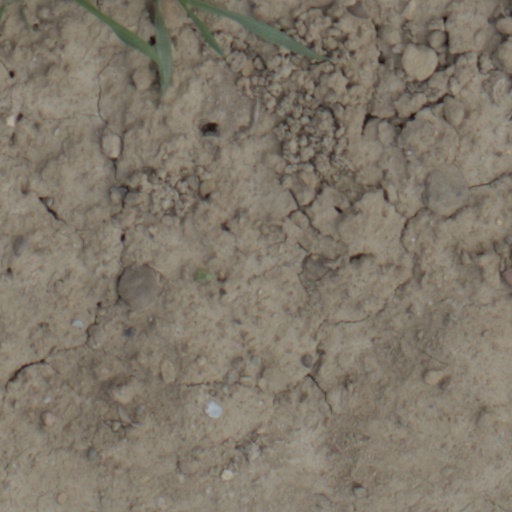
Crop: wheat